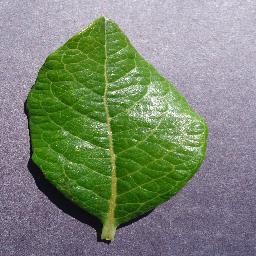
Label: Blueberry___healthy